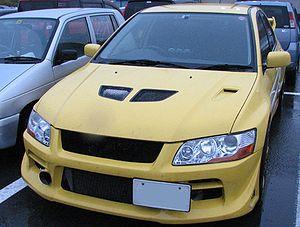
La Lancer Evolution, familièrement connue sous le nom d'Evo ou Lancer Evo, construite par Mitsubishi Motors, est apparue en 1992. Dérivée de la berline compacte Lancer, elle avait pour mission de défendre les couleurs de Mitsubishi en championnat du monde des rallyes, en remplacement de la Mitsubishi Galant VR-4. Elle est équipée d'un moteur 4-cylindres en ligne de 2 litres turbocompressé, issu de la Galant VR-4, avec refroidisseur d'air de suralimentation et d'une transmission intégrale. Le prix de certains modèles dépasse la barre des 50 000 euros. Cette voiture concourt en rallyes avec le modèle Mitsubishi Lancer WRC.